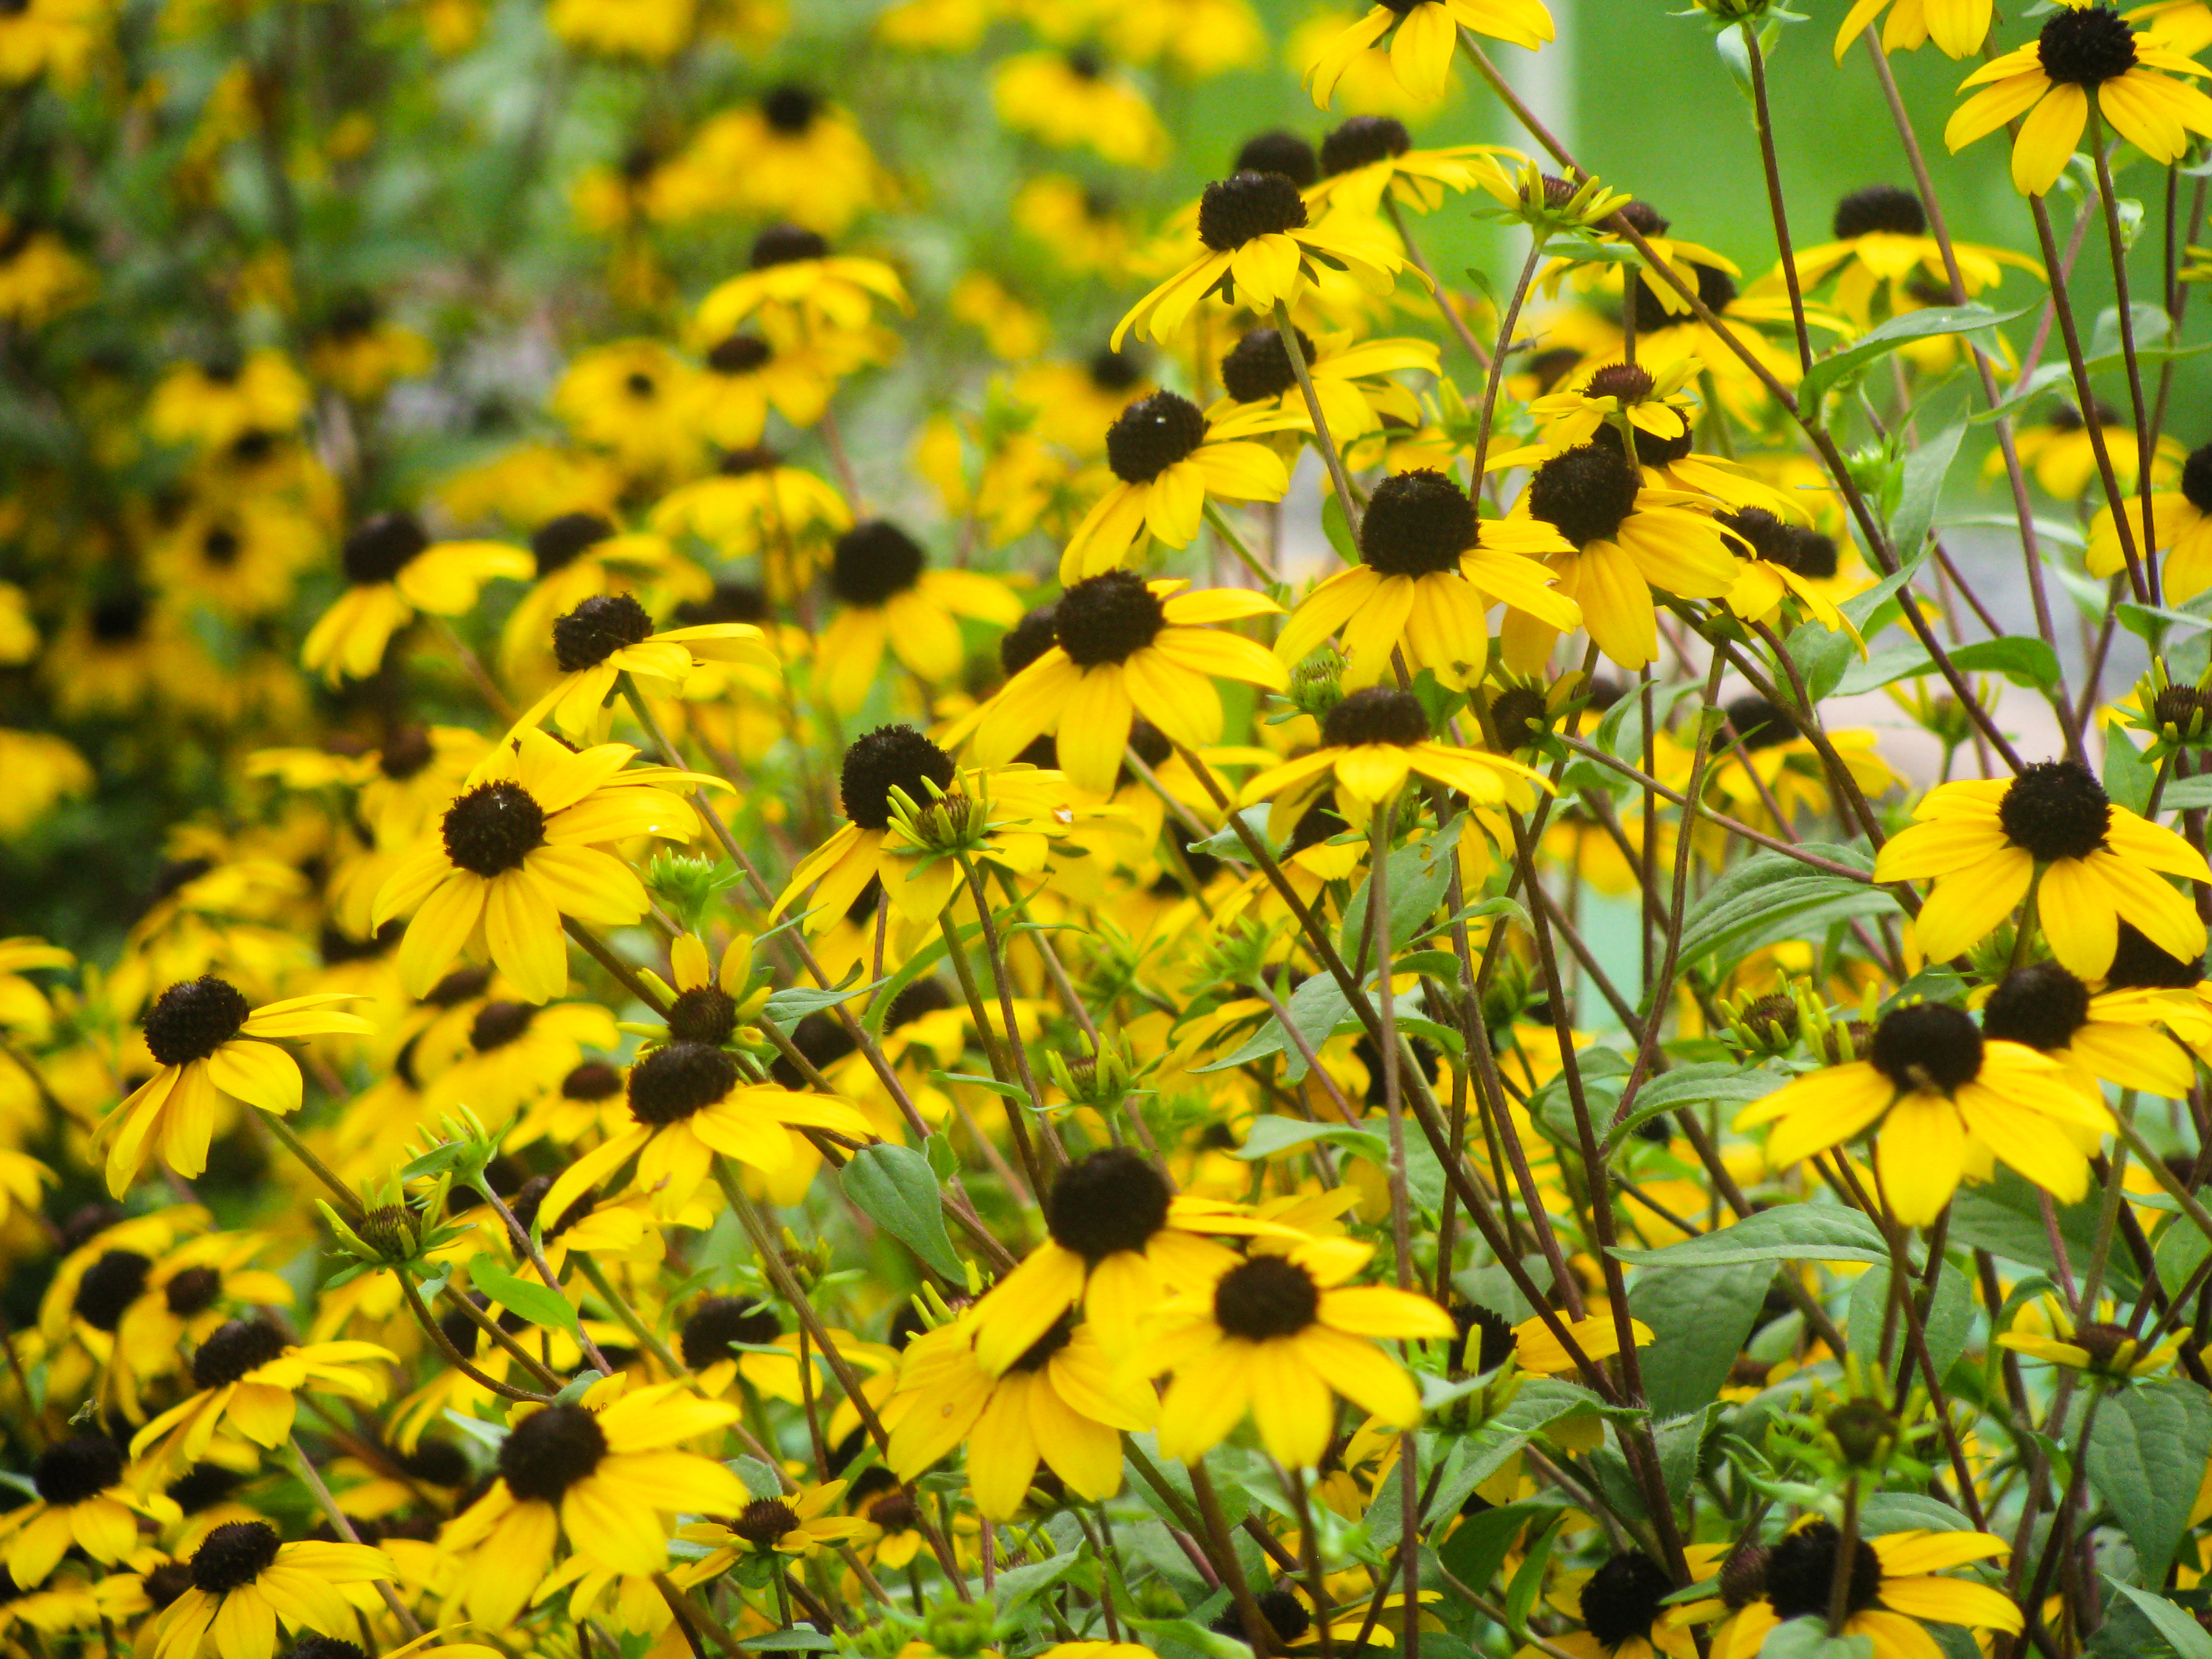
nature, plant, field, meadow, sunlight, leaf, flower, green, autumn, botany, yellow, flora, wildflower, flowers, publicdomain, background, sunflowers, habitat, flowering plant, daisy family, land plant